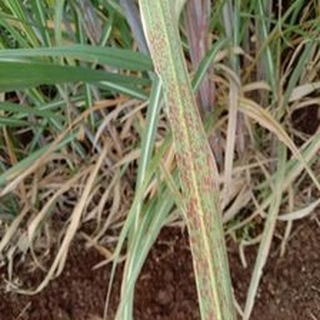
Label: sugarcane_rust